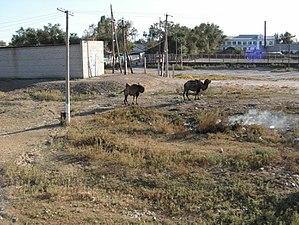
L'oblys d'Aqtöbe est une région administrative du Kazakhstan.